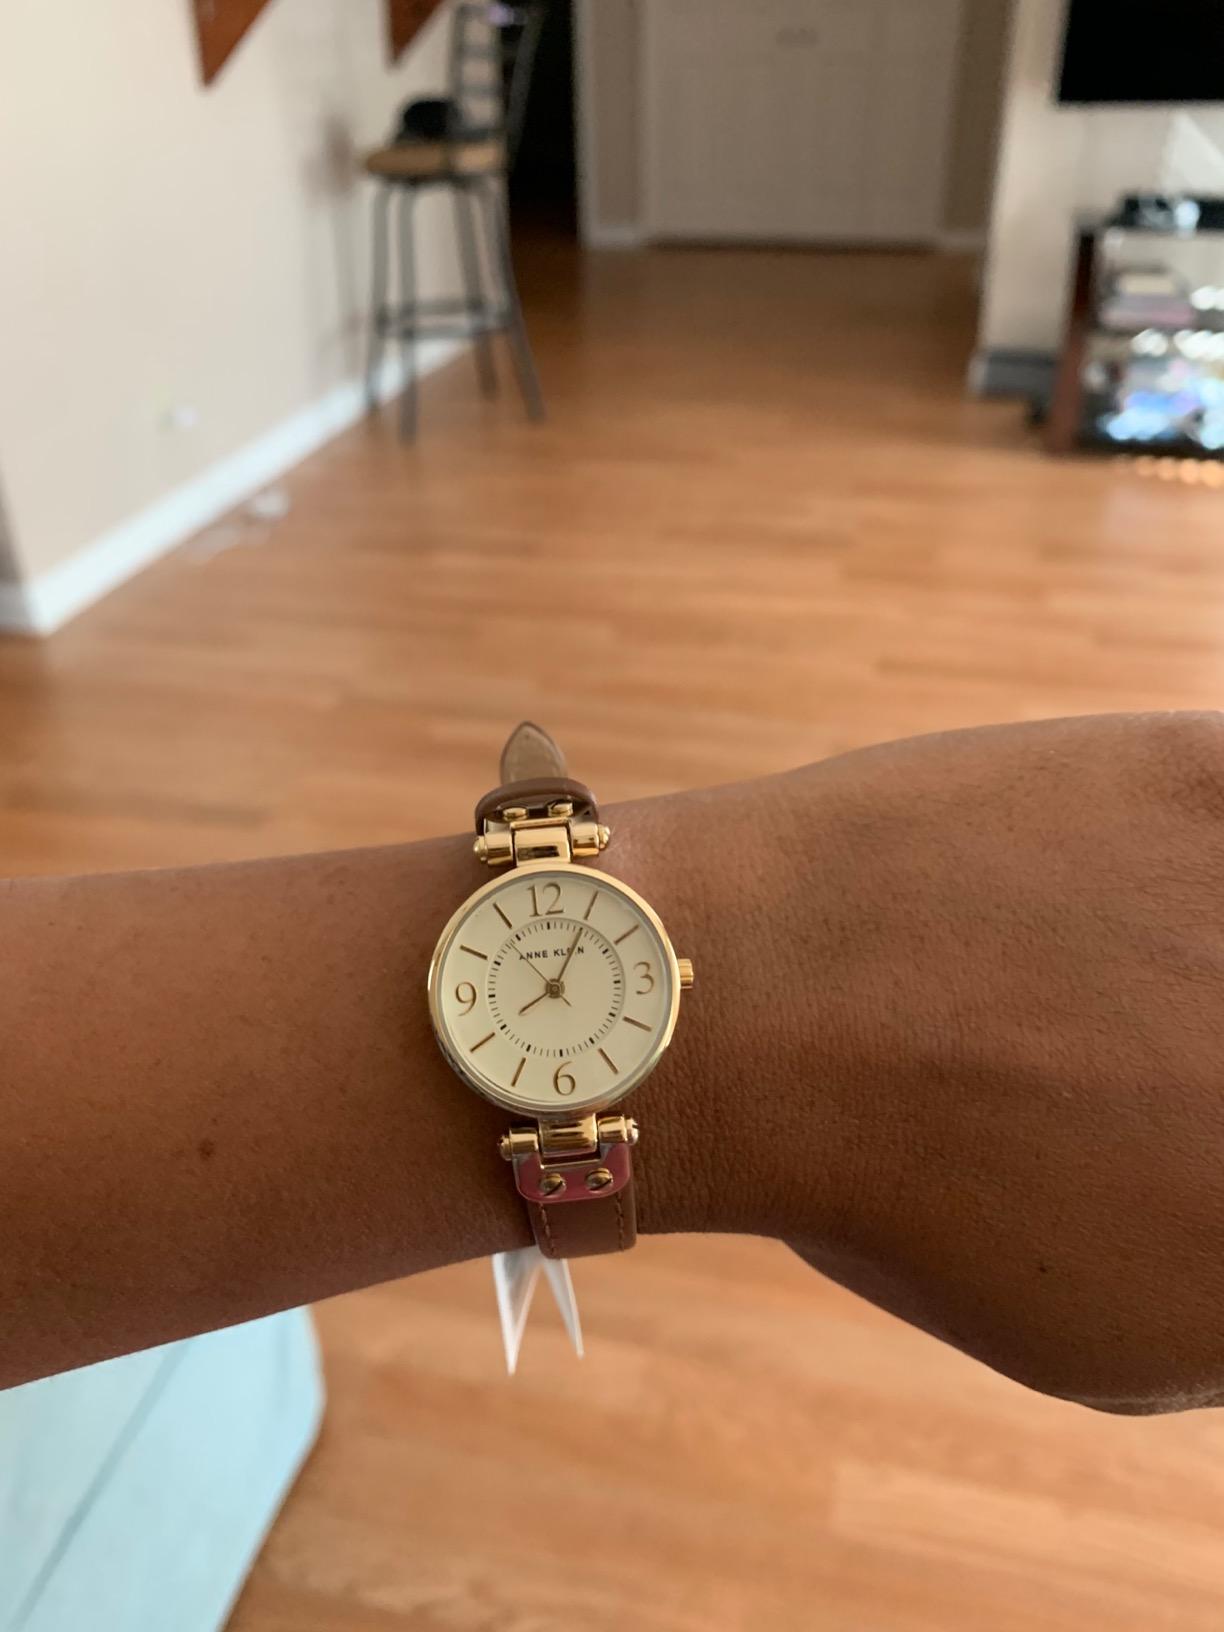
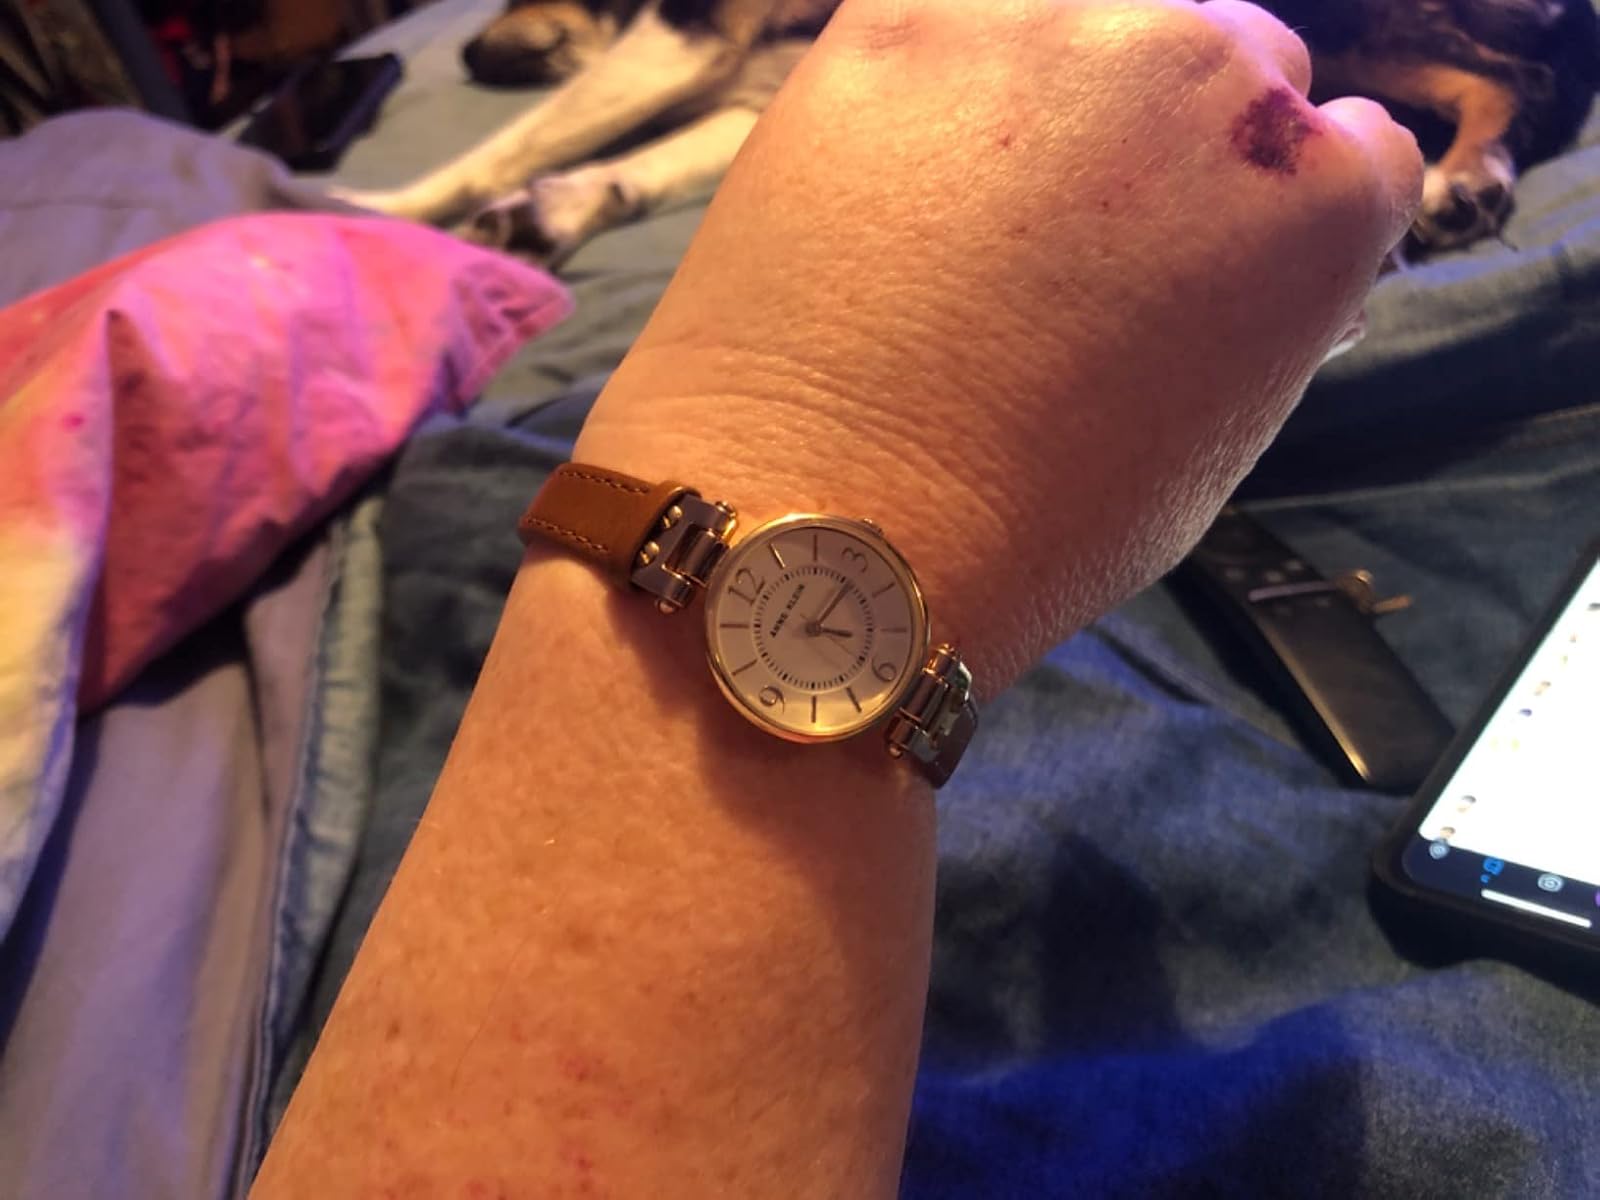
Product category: accessories_watch
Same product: yes